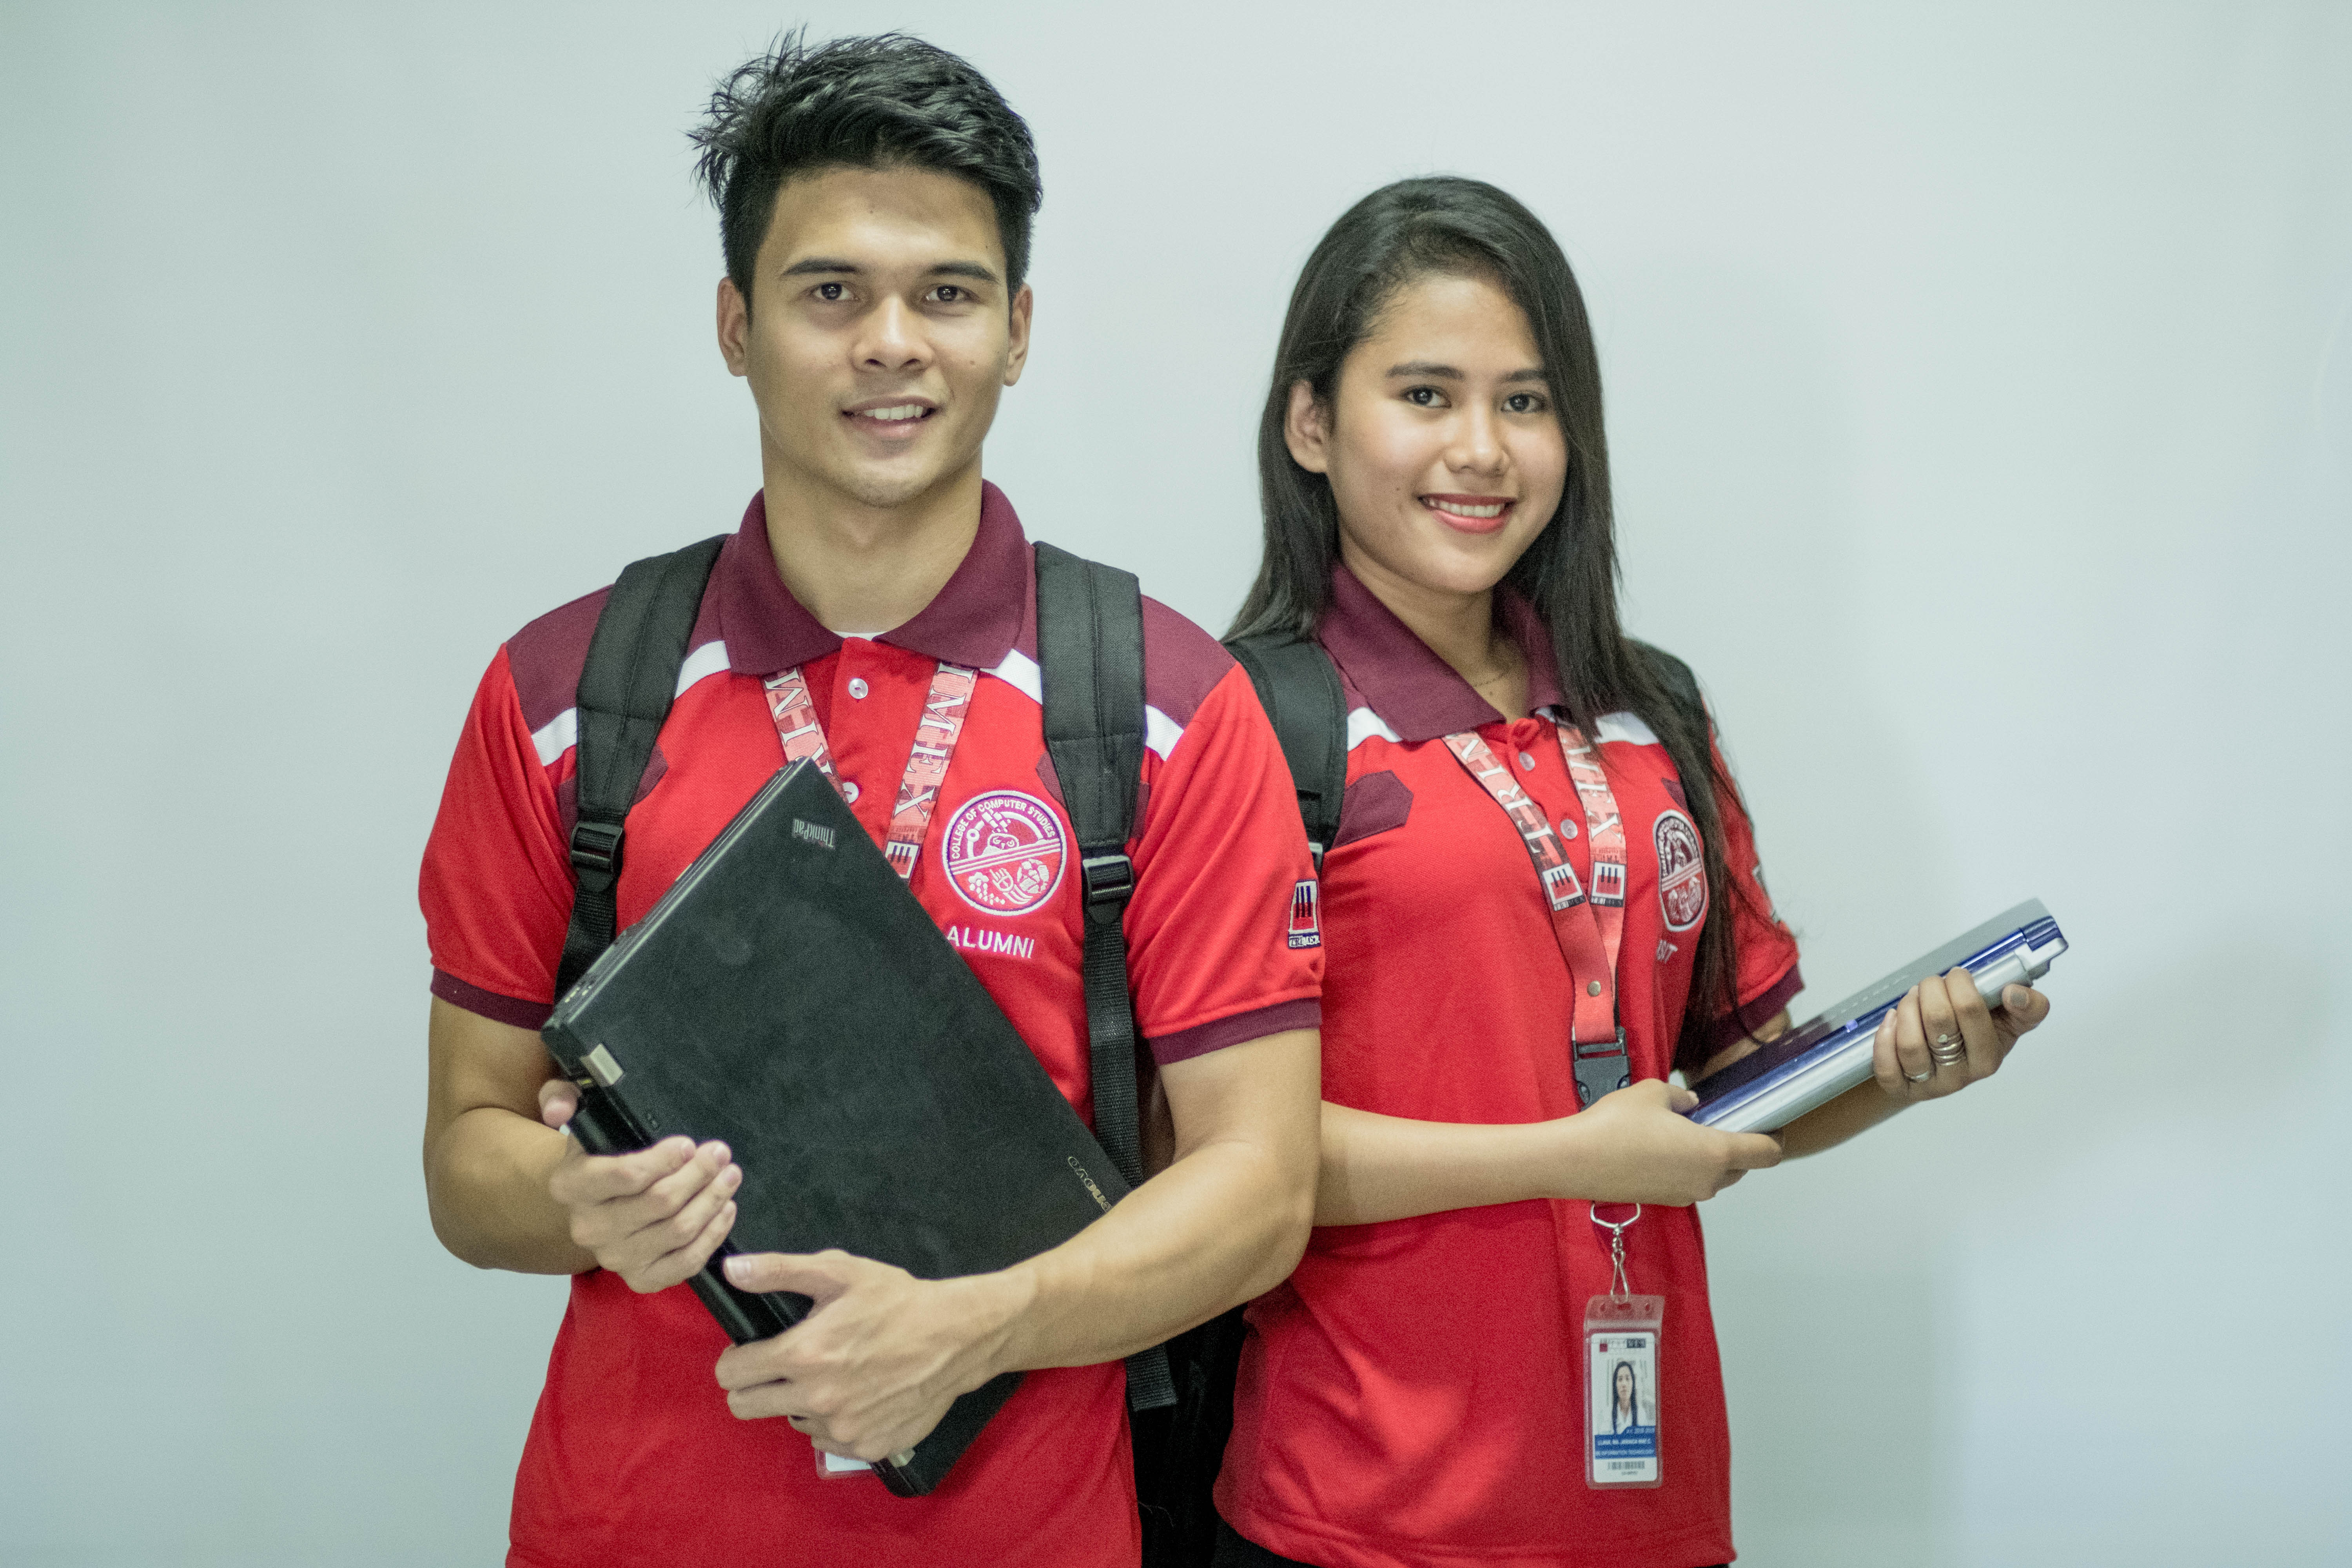
college, information, technology, red, product, uniform, girl, smile